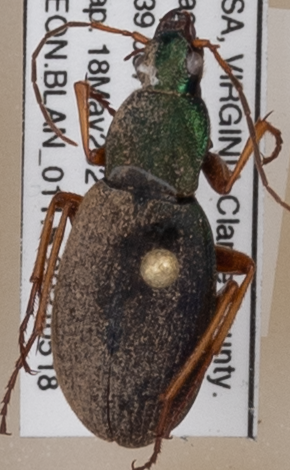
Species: Chlaenius aestivus
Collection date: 2021-05-18 04:00:00
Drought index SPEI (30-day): -0.998
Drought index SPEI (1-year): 0.198
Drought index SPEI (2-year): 0.128